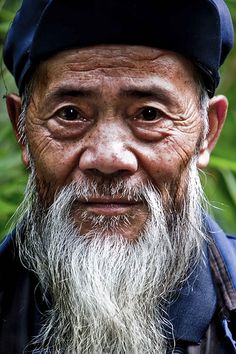
Portrait style: Real Portrait